Septuagint

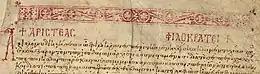
Beginning of the Letter of Aristeas to Philocrates (Biblioteca Apostolica Vaticana, 11th century)

According to tradition, Ptolemy II Philadelphus (the Greek Pharaoh of Egypt) sent seventy-two Hebrew translators—six from each of the Twelve Tribes of Israel—from Jerusalem to Alexandria to translate the "Tanakh" from Biblical Hebrew into Koine Greek, for inclusion in his library. This narrative is found in the possibly pseudepigraphic Letter of Aristeas to his brother Philocrates, and is repeated by Philo of Alexandria, Josephus (in "Antiquities of the Jews"), and by later sources (including Augustine of Hippo). It is also found in the Tractate Megillah of the Babylonian Talmud: